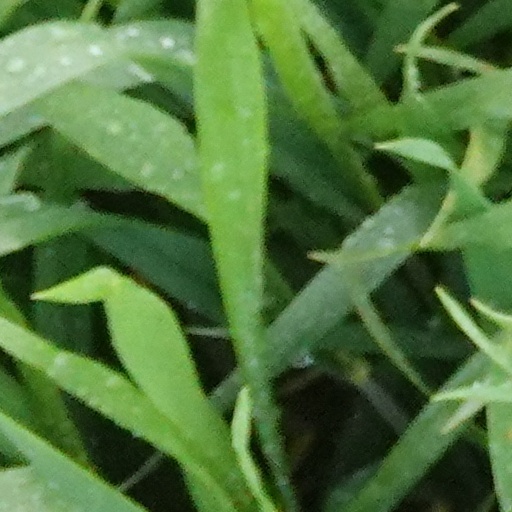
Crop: wheat